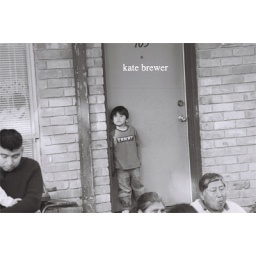
little boy in door